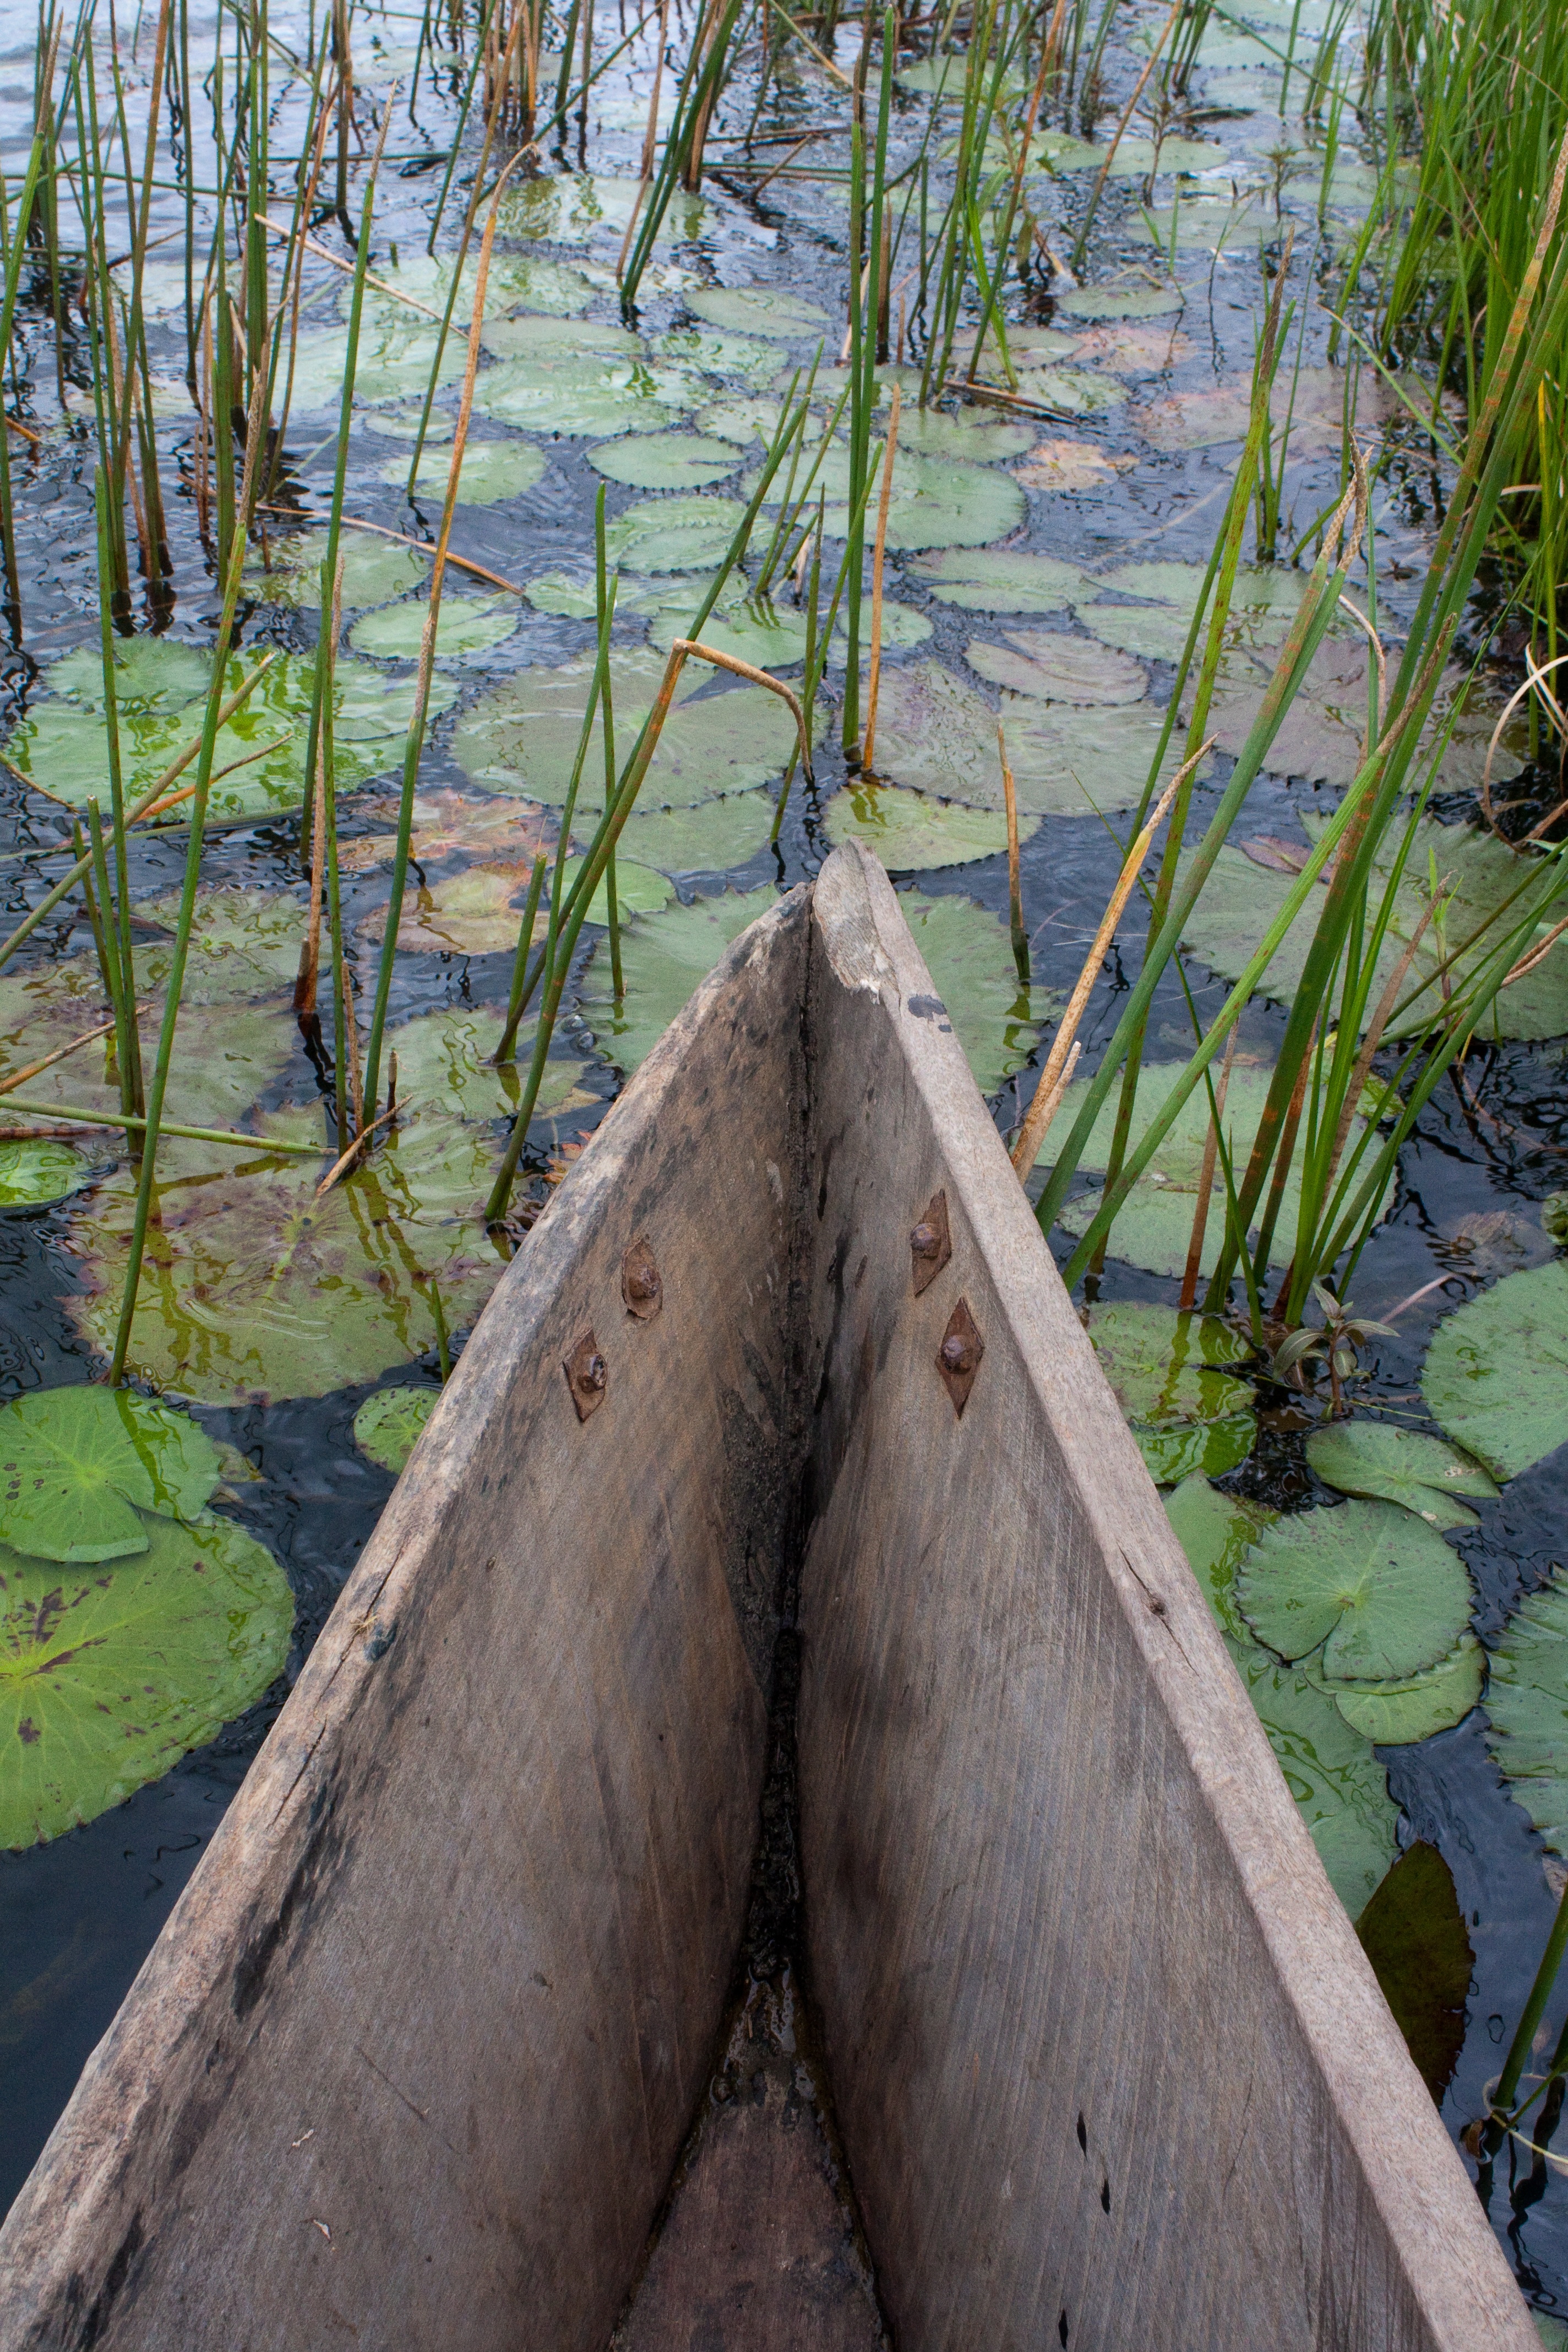
tree, wood, boat, leaf, trunk, river, pond, green, botany, garden, boats, wetland